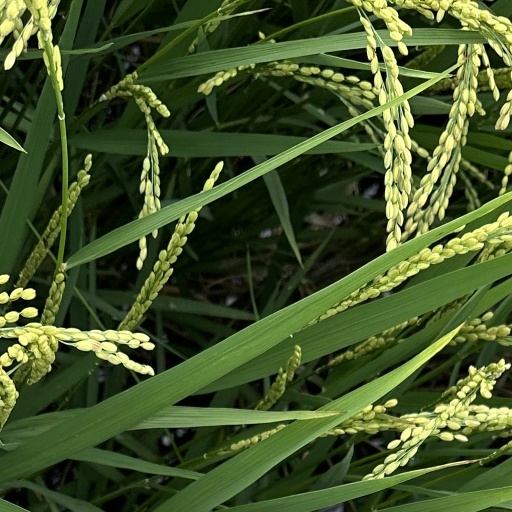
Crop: rice